Yumi

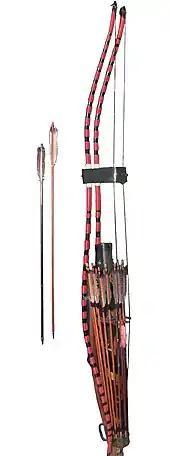
Japanese bows, arrows, and arrow-stand

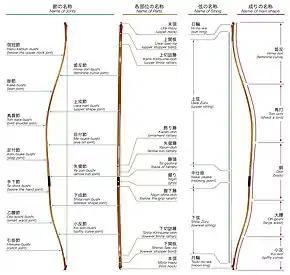
bow names

The was an important weapon of the samurai warrior during the feudal period of Japan. It is typically shot with Japanese arrows known as .